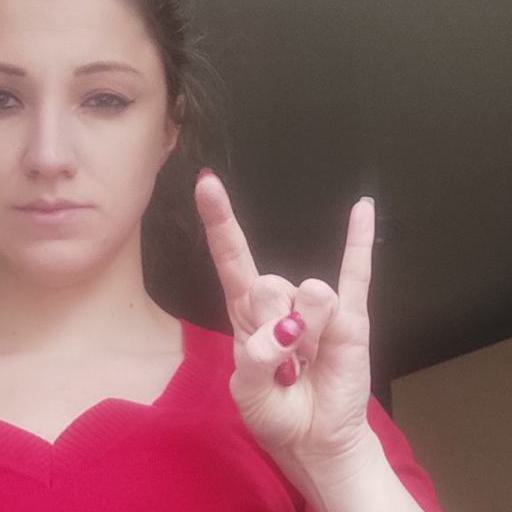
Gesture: rock